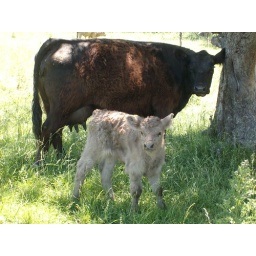
the new calf and his mom find some shade under an apple tree in June.